134th (Cornwall) Heavy Battery, Royal Garrison Artillery

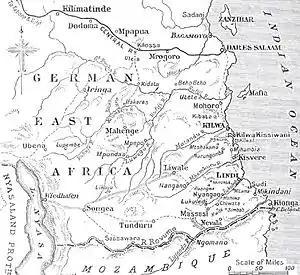
German East Africa 1914–18.

On 20 December the battery left Morogoro on a three-day march to Duthumi, where it stayed for the rest of the month. On 31 December it moved into prepared positions about behind the front line trenches and established an observation post (OP) on Kitoho Hill. The following day it opened fire to support the Nigerian Brigade's attack, but having ranged on the German trenches, the forward observation officer (FOO) with the Nigerians could see nothing, though reporting heavy rifle fire from a flank. That position was shelled, and the enemy were seen leaving. The battery then 'searched' the ground in front of the Nigerians, lifting its fire as they advanced. When the infantry reached the Mgeta river they found the bridge commanded by two Maxim gun positions; they withdrew a little and two of the battery's guns opened fire on these machine guns while the remainder fired on trenches and a wooded donga. At 16.30 the battery was ordered to advance towards the river as soon as the Nigerian Brigade considered it advisable. The battery could only get forward, and prepared to fire from this position at long range. However, the enemy were in retreat and the battery camped for the night. During the engagement one of the battery's guns suffered a premature shell burst, which blew away of the muzzle, killing one gunner and wounding three others.